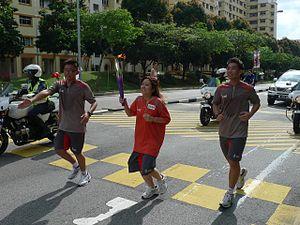
Les Jeux olympiques de la jeunesse d’été de 2010 ont eu lieu du 14 au 26 août 2010 à Singapour. C’est la première édition des Jeux olympiques de la jeunesse d'été, dont la création a été décidée par le Comité international olympique lors de sa 119ᵉ session, qui a eu lieu à Guatemala City du 4 au 7 juillet 2007.